Little eagle

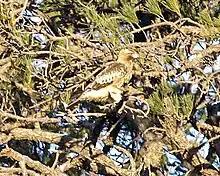
Perched little eagle.

Little eagles hunt live prey and occasionally take carrion. The eagles search for prey by soaring, up to altitude, or by using an elevated exposed perch. The species is an agile, fast hunter swooping to take prey on the ground in the open but also from trees and shrubs. Recorded prey species (from feeding observations, nest remains and faecal pellets) show considerable variation indicating a broad diet, which seems to be determined primarily by the availability of prey of a suitable size. The little eagle would originally feed on small birds, mammals and reptiles and supplement its diet with large insects on occasion, however with the introduction of rabbits and foxes the little eagle's diet changed. Rabbits became widely abundant very quickly after being introduced, competing for habitat with native mammals. The introduction of foxes can also be attributed to the decline of the little eagle's main source of prey. The rabbit however is an ideal source of prey also, and so the rabbit population became the little eagle's main diet until the release of the calicivirus which decreased the rabbit population from between 65 and 85% in arid and semi-arid areas. Their diet varies geographically; the diet in Northern Australia has a high proportion of birds, in the arid zone is mostly lizards, and in Southern Australia has a high proportion of juvenile rabbits. In the ACT region its diet comprises mostly rabbits and to a lesser extent birds (especially rosellas, magpie-larks and starlings).